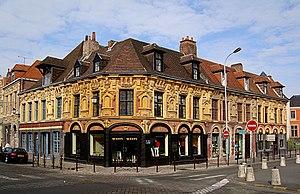
La maison de Gilles de le Boë, construite en 1636, à Lille (Nord).
Les destructions des guerres, particulièrement celles des sièges de 1792 et de 1914 mais aussi l’indifférence des habitants, la priorité donnée au développement industriel et les nécessités immédiates du logement ouvrier ont par le passé causé d'importants dégâts au patrimoine de Lille.
Lille est une ville du nord de la France, préfecture du département du Nord et chef-lieu de la région Hauts-de-France.
Cet article recense les monuments historiques de Lille, en France.
L'avenue du Peuple-Belge est un espace public urbain de la commune de Lille dans le département français du Nord. Cette avenue du quartier du Vieux-Lille est réalisée de 1929 à 1965 sur l'ancien bassin de la Basse Deûle. Cet ancien canal fait l'objet de projets de remise en eau.